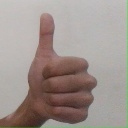
अक्षर: थ